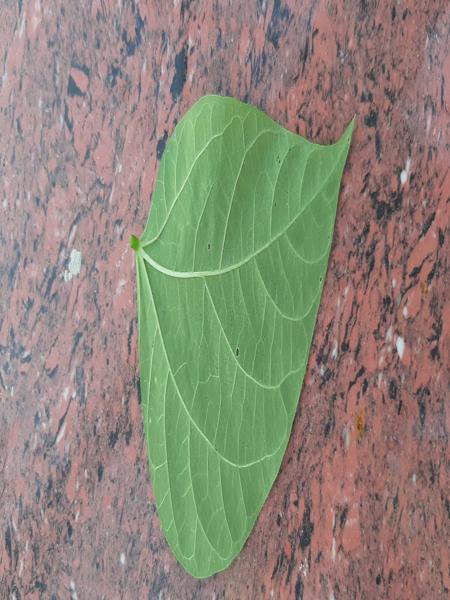
Plant: Beans